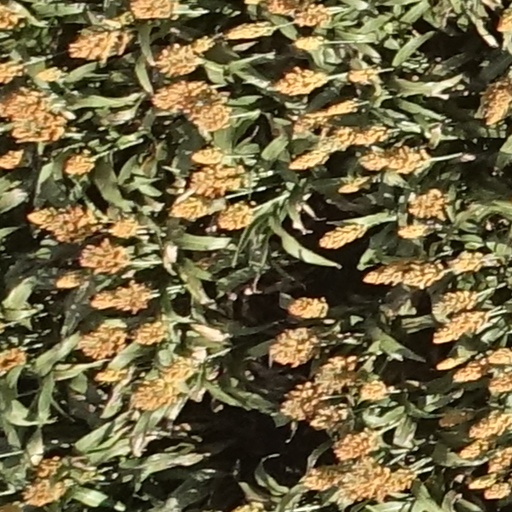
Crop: sorghum